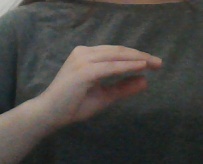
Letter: jeem